Battle of Pererîta

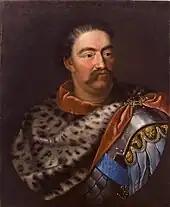
"Portrait of John Sobieski" by Jan Tricius

The Poles learned from a prisoner that a 20,000-strong Tatar horde was advancing from the east. Attempts to gain a more accurate understanding of the enemy’s forces were unsuccessful. Meanwhile, Hussar lieutenant Vaclav Iskra and his banner, positioned in the vanguard, clashed with a Tatar detachment. The Tatars forced the Poles to retreat and, during the pursuit, killed their best officers, including Iskra.